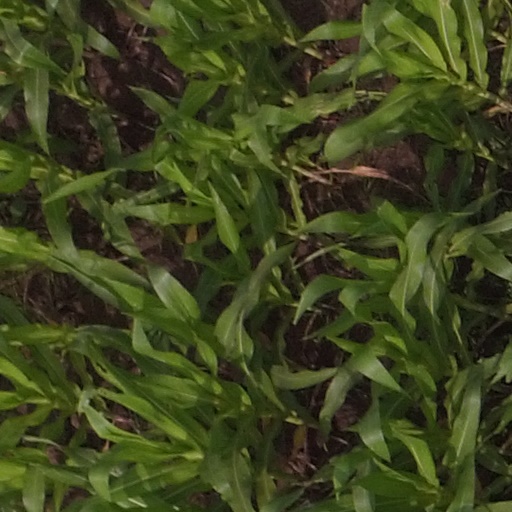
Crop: maize; corn